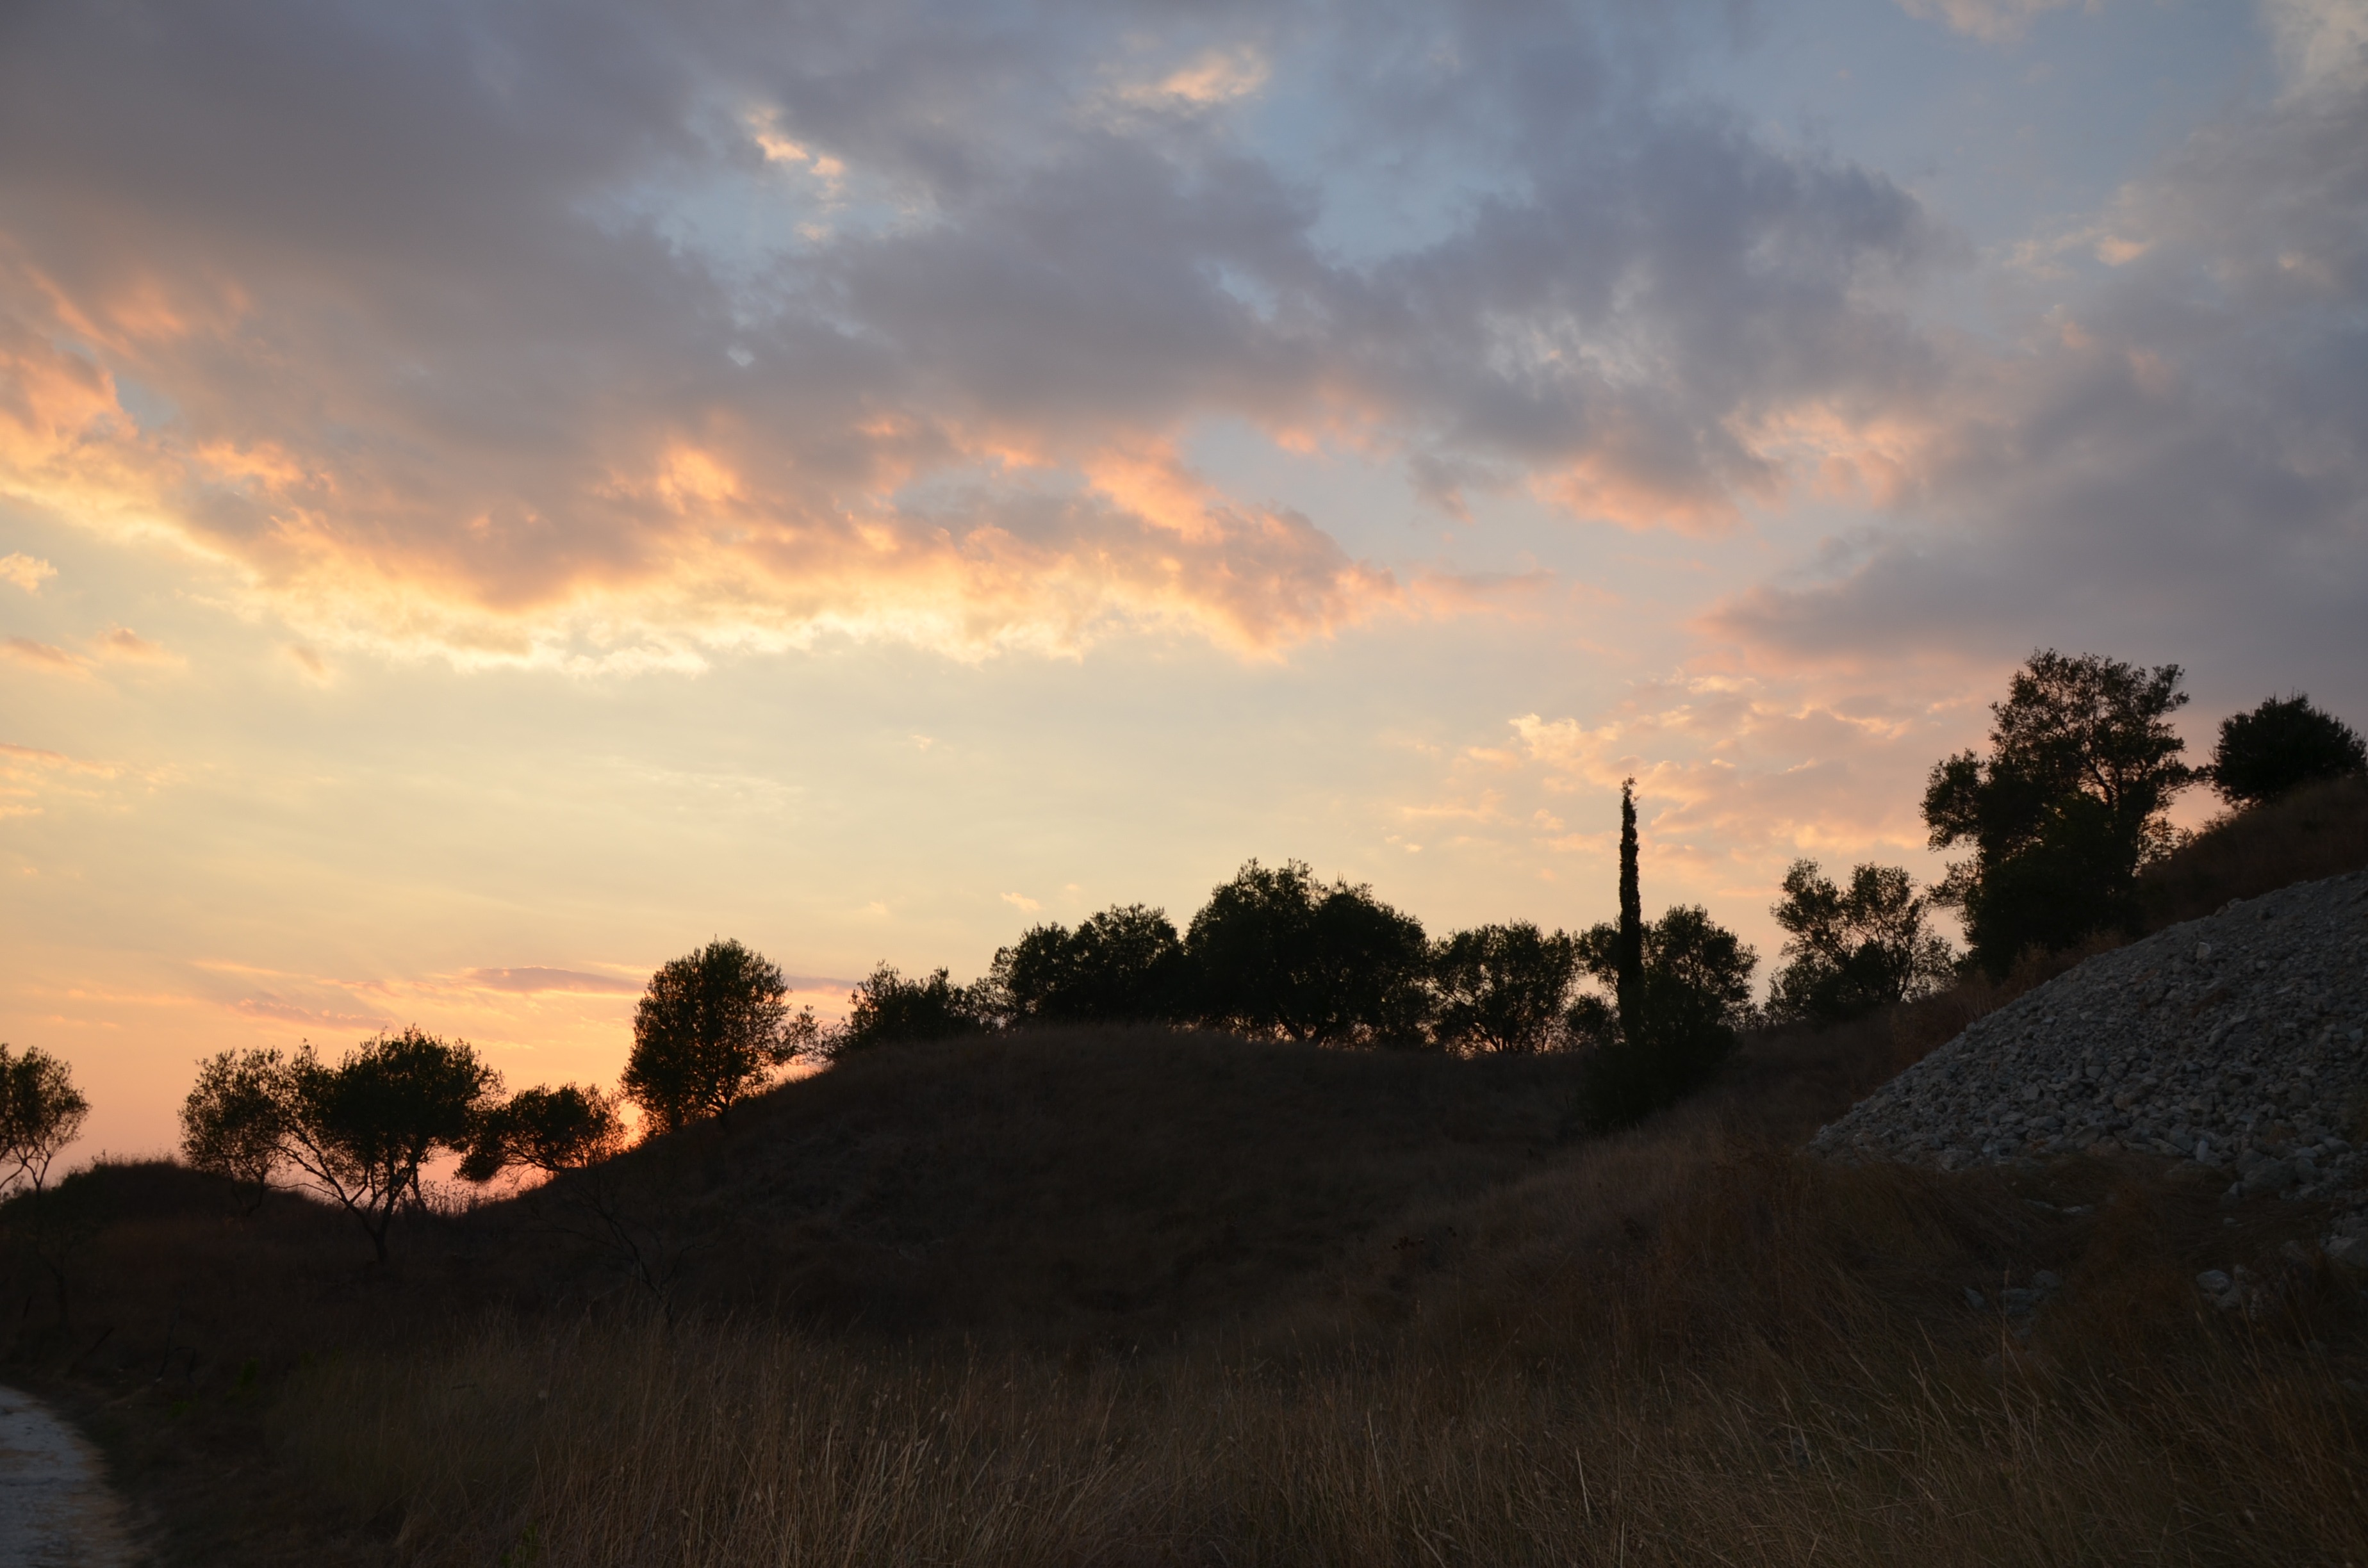
landscape, tree, nature, horizon, mountain, light, cloud, sky, sun, sunrise, sunset, field, sunlight, morning, hill, dawn, dusk, evening, trees, clouds, beautiful, afterglow, rural area, at dusk, meteorological phenomenon, natural environment